Courtice Pounds

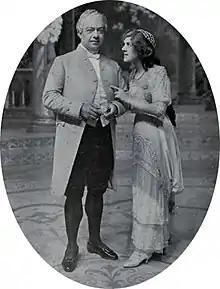
Pounds with Cicely Courtneidge in "Princess Caprice"

In 1927, Pounds's health gave way, and he was unable to perform. A fund was set up to provide for him, and fellow-artists giving their services in fund-raising included Seymour Hicks and his wife Ellaline Terriss, Evelyn Laye, Huntley Wright, Walter Passmore, Derek Oldham, Gertrude Lawrence, and Geoffrey Toye. More than £3,000 was raised.